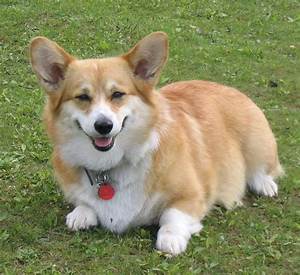
Label: dog